Mamie Stuart

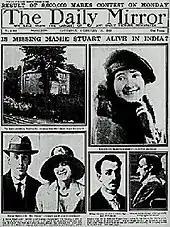
The 10 February 1923 front page of the "Daily Mirror," describing the manhunt to locate Mamie Stuart.

In the years following Shotton's bigamy conviction, numerous alleged sightings of Stuart were reported as far afield as Canada, South Africa, Australia and India. Many of these sightings received extensive press coverage. One early reported sighting of Stuart was made by the chief officer of the cargo ship "Blythmoor", Thomas James, who was a close friend of her father. He claimed to have seen Stuart in the portal town of Karachi in the early 1920s, and that she was part of a troupe of English travelling artists performing at a Karachi theatre. When approached by James, however, the woman had denied she was Stuart and quickly walked away. However, James was adamant the woman he had spoken to was Stuart.